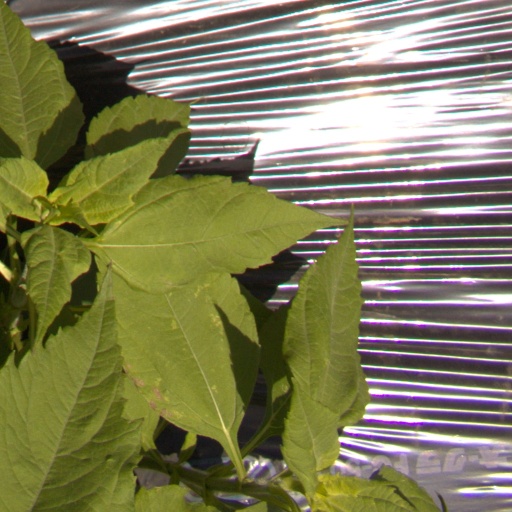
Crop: Jerusalem artichoke